United States labor law

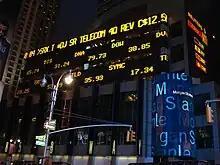
Investment managers, like Morgan Stanley and all pension trustees, are fiduciaries. This means they must avoid conflicts of interest. During a takeover bid, "Donovan v. Bierwirth" held trustees must take advice or not vote on corporate stocks if in doubt about conflicts.

Although there is a federal minimum wage, it has been restricted in (1) the scope of who it covers, (2) the time that counts to calculate the hourly minimum wage, and (3) the amount that employers' can take from their employees' tips or deduct for expenses. First, five US Supreme Court judges held in "Alden v. Maine" that the federal minimum wage cannot be enforced for employees of state governments, unless the state has consented, because that would violate the Eleventh Amendment. Souter J, joined by three dissenting justices, held that no such "sovereign immunity" existed in the Eleventh Amendment. Twenty-eight states, however, did have minimum wage laws higher than the federal level in 2016. Further, because the US Constitution, article one, section 8, clause 3 only allows the federal government to "regulate Commerce ... among the several States", employees of any "enterprise" under $500,000 making goods or services that do not enter commerce are not covered: they must rely on state minimum wage laws. FLSA 1938 §203(s) explicitly exempts establishments whose only employees are close family members. Under §213 the minimum wage may not be paid to 18 categories of employee, and paying overtime to 30 categories of employee. This include under §213(a)(1) employees of ""bona fide" executive, administrative, or professional capacity". In "Auer v. Robbins" police sergeants and lieutenants at the St Louis Police Department, Missouri claimed they should not be classed as executives or professional employees, and should get overtime pay. Scalia J held that, following Department of Labor guidance, the St Louis police commissioners were entitled to exempt them. This has encouraged employers to attempt to define staff as more "senior" and make them work longer hours while avoiding overtime pay. Another exemption in §213(a)(15) is for people "employed in domestic service employment to provide companionship services". In "Long Island Care at Home, Ltd. v. Coke", a corporation claimed exemption, although Breyer J for a unanimous court agreed with the Department of Labor that it was only intended for carers in private homes.